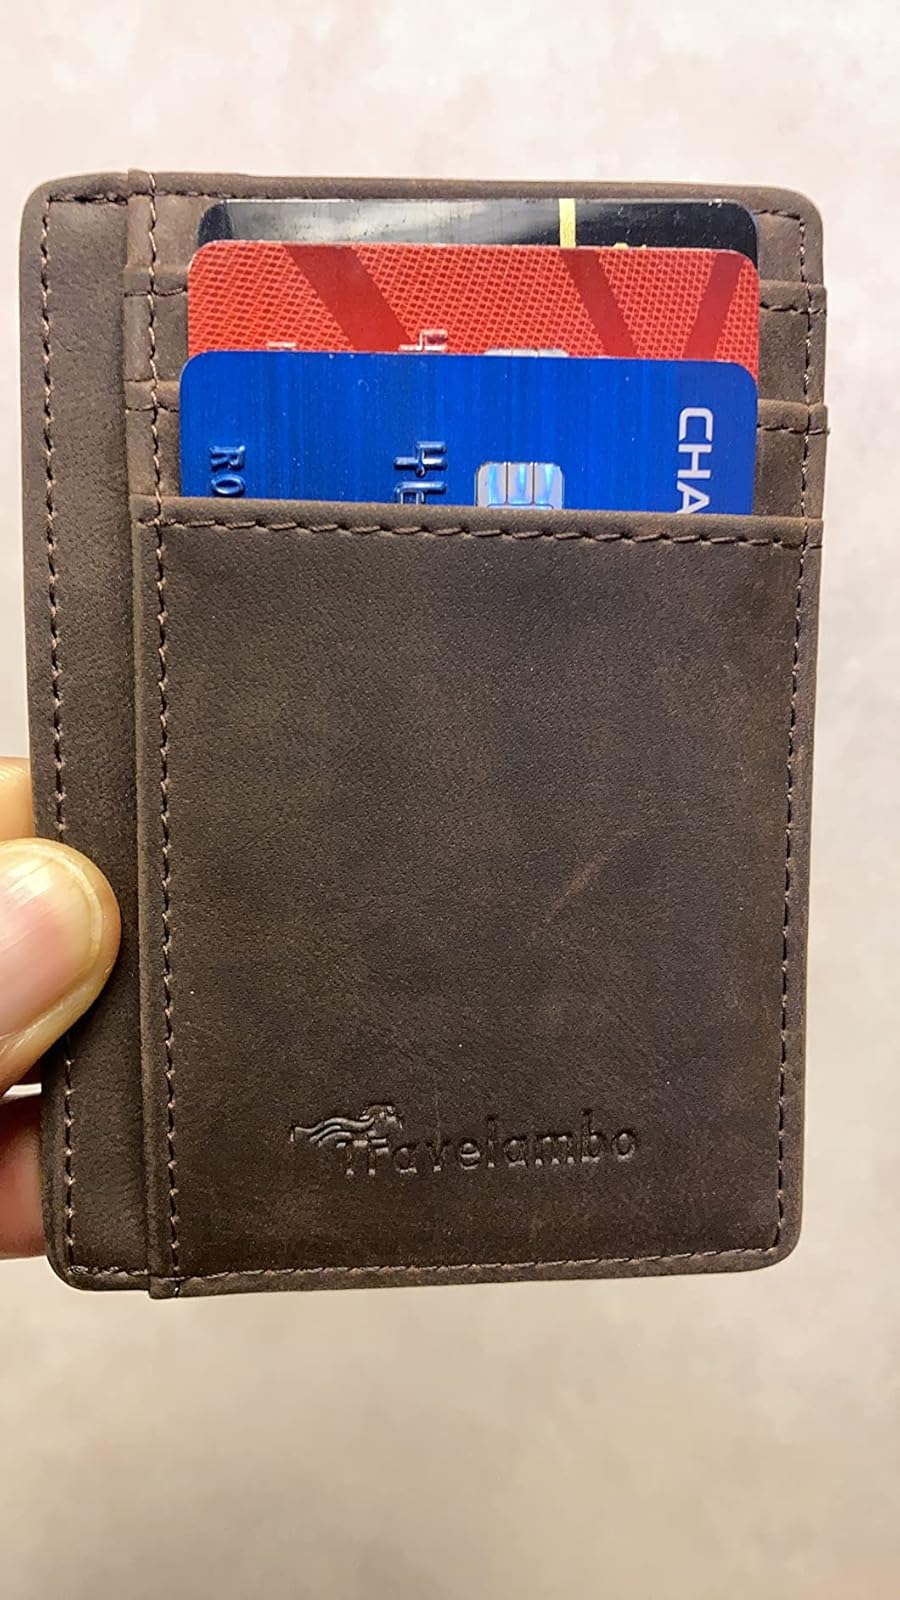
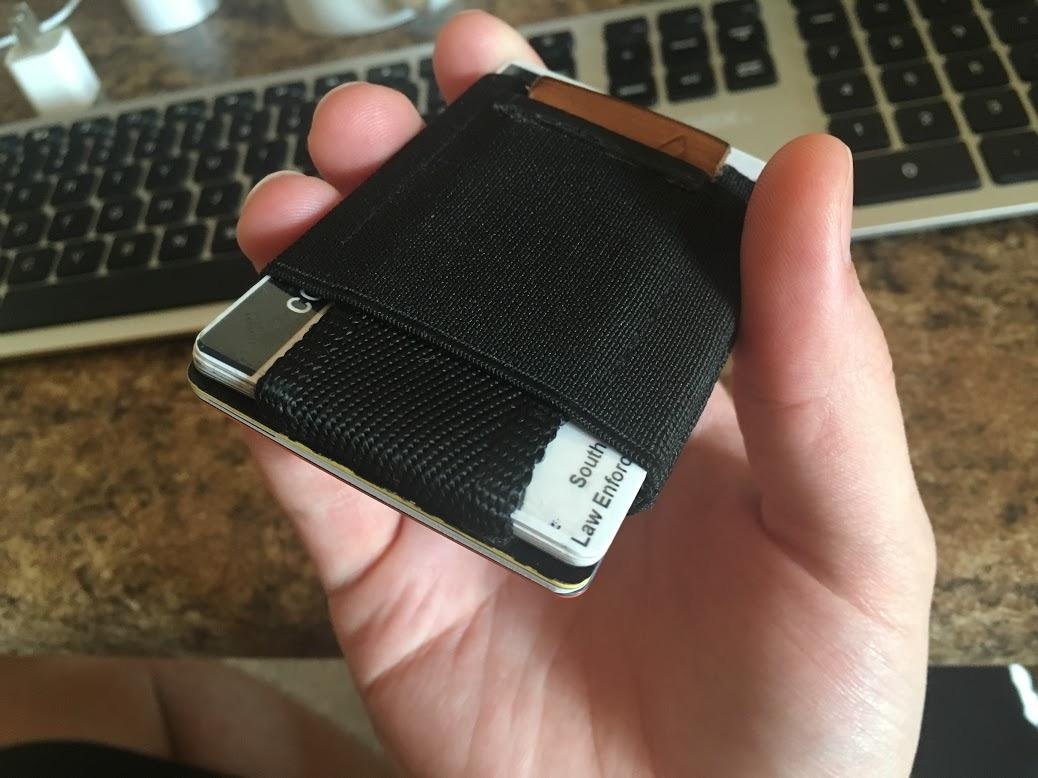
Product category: accessories_wallet
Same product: no